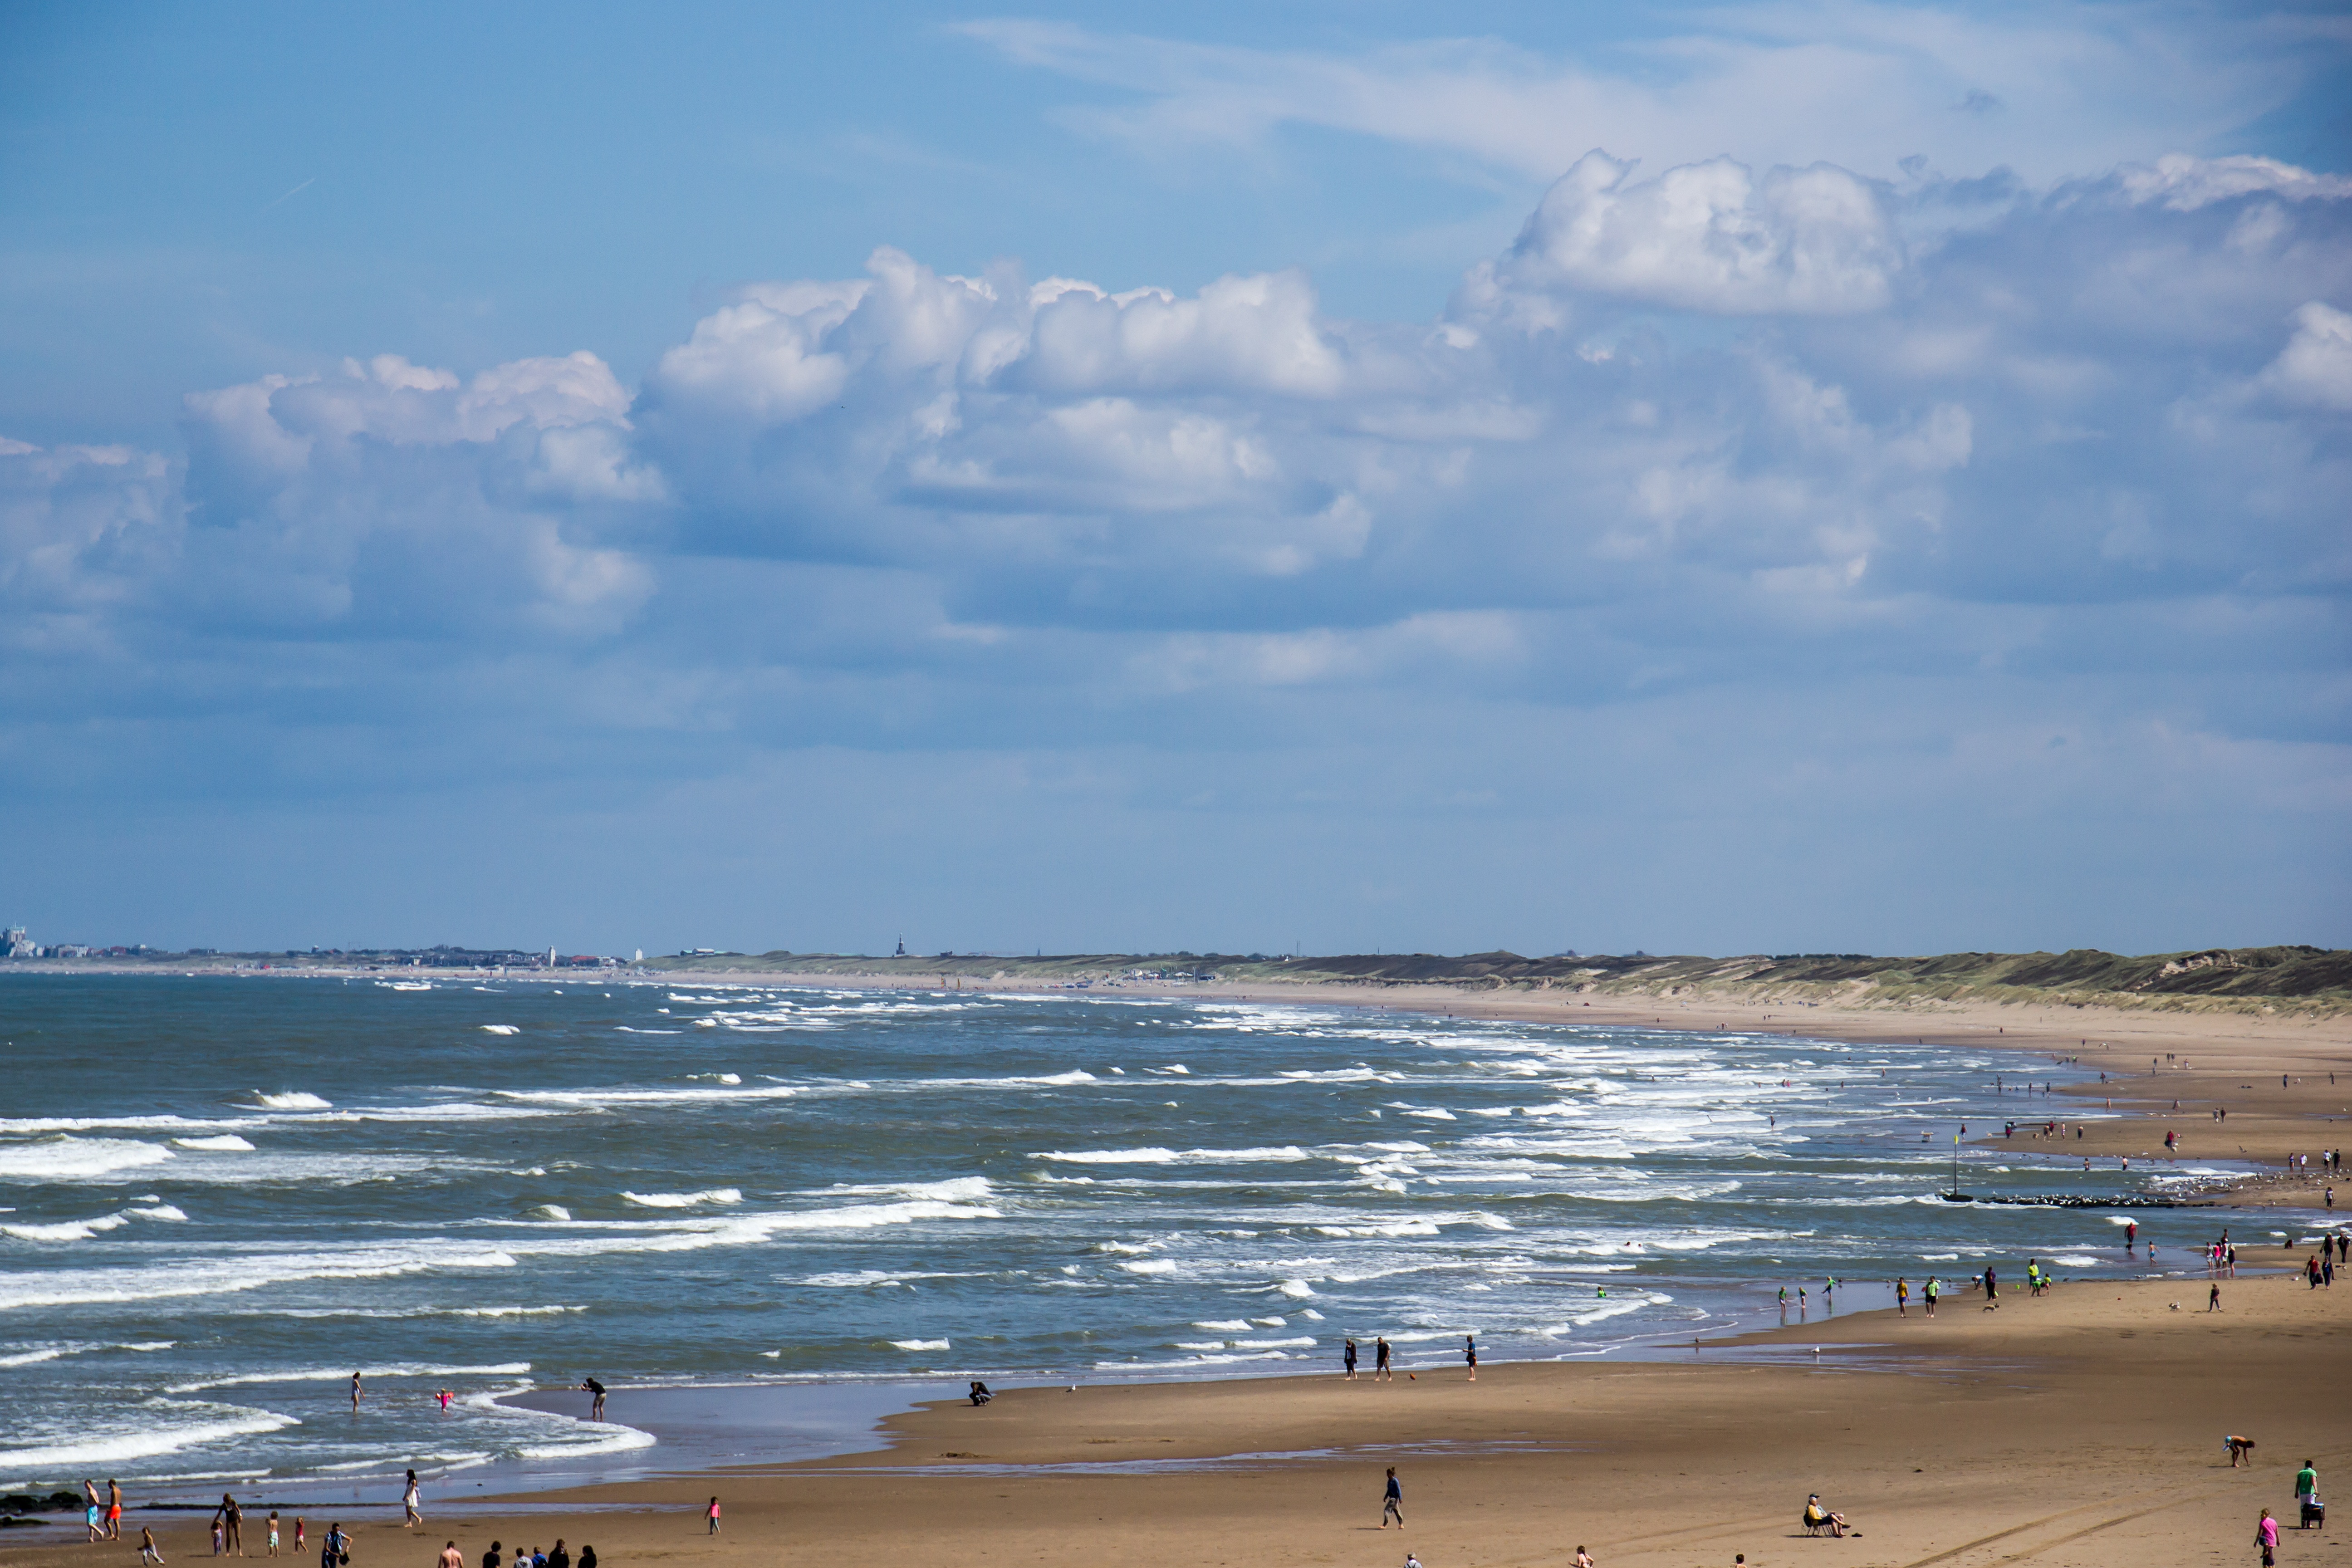
beach, sea, coast, sand, ocean, horizon, cloud, sky, shore, wave, vacation, bay, body of water, clouds, cape, wind wave